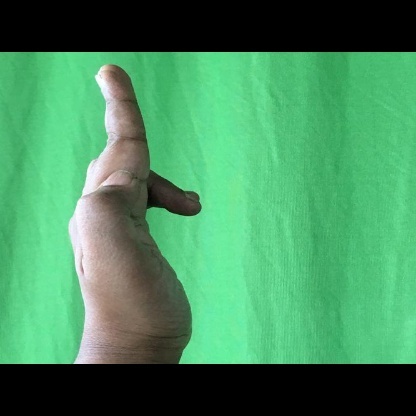
Mudra: Ardhapathaka